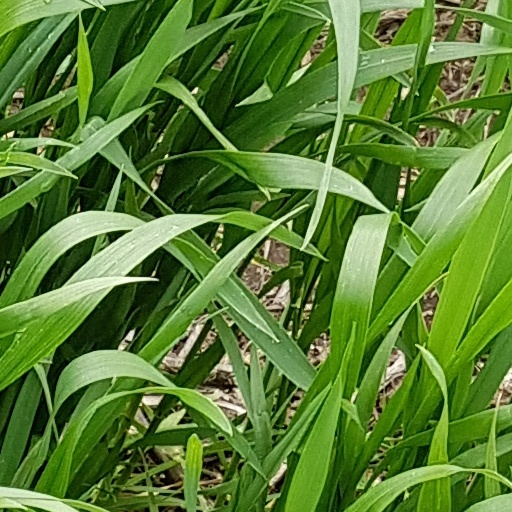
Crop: wheat